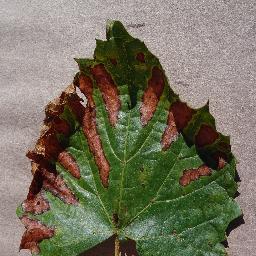
Label: Grape___Esca_(Black_Measles)